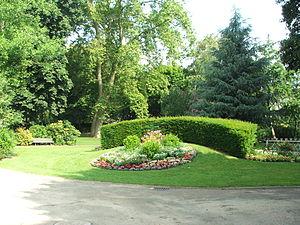
Le Parc Victor Hugo du Mans, situé rue Chanzy, non loin de l'inspection académique.
Le Mans est une commune faisant partie des grandes villes du Grand Ouest français, située dans la région des Pays de la Loire et le département de la Sarthe dont elle est la préfecture.
Le parc de la préfecture est un jardin public français situé dans la ville du Mans. Il se situe juste derrière la préfecture de la Sarthe. Ce parc est privé, non accessible habituellement et réservé à la préfecture. Il est cependant ouvert au public lors des journées du patrimoine. Le parc fait exactement 22 630 m² et est inclus dans l’ancien ensemble de l’abbaye de la Couture, comprenant les bâtiments monastique, l’église abbatiale et l’enclos. Il est notamment connu pour avoir été lieu d’inspiration pour le poème Mardoche d’Alfred de Musset, alors en visite au Mans.